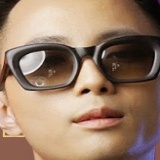
ca sĩ Rhymastic